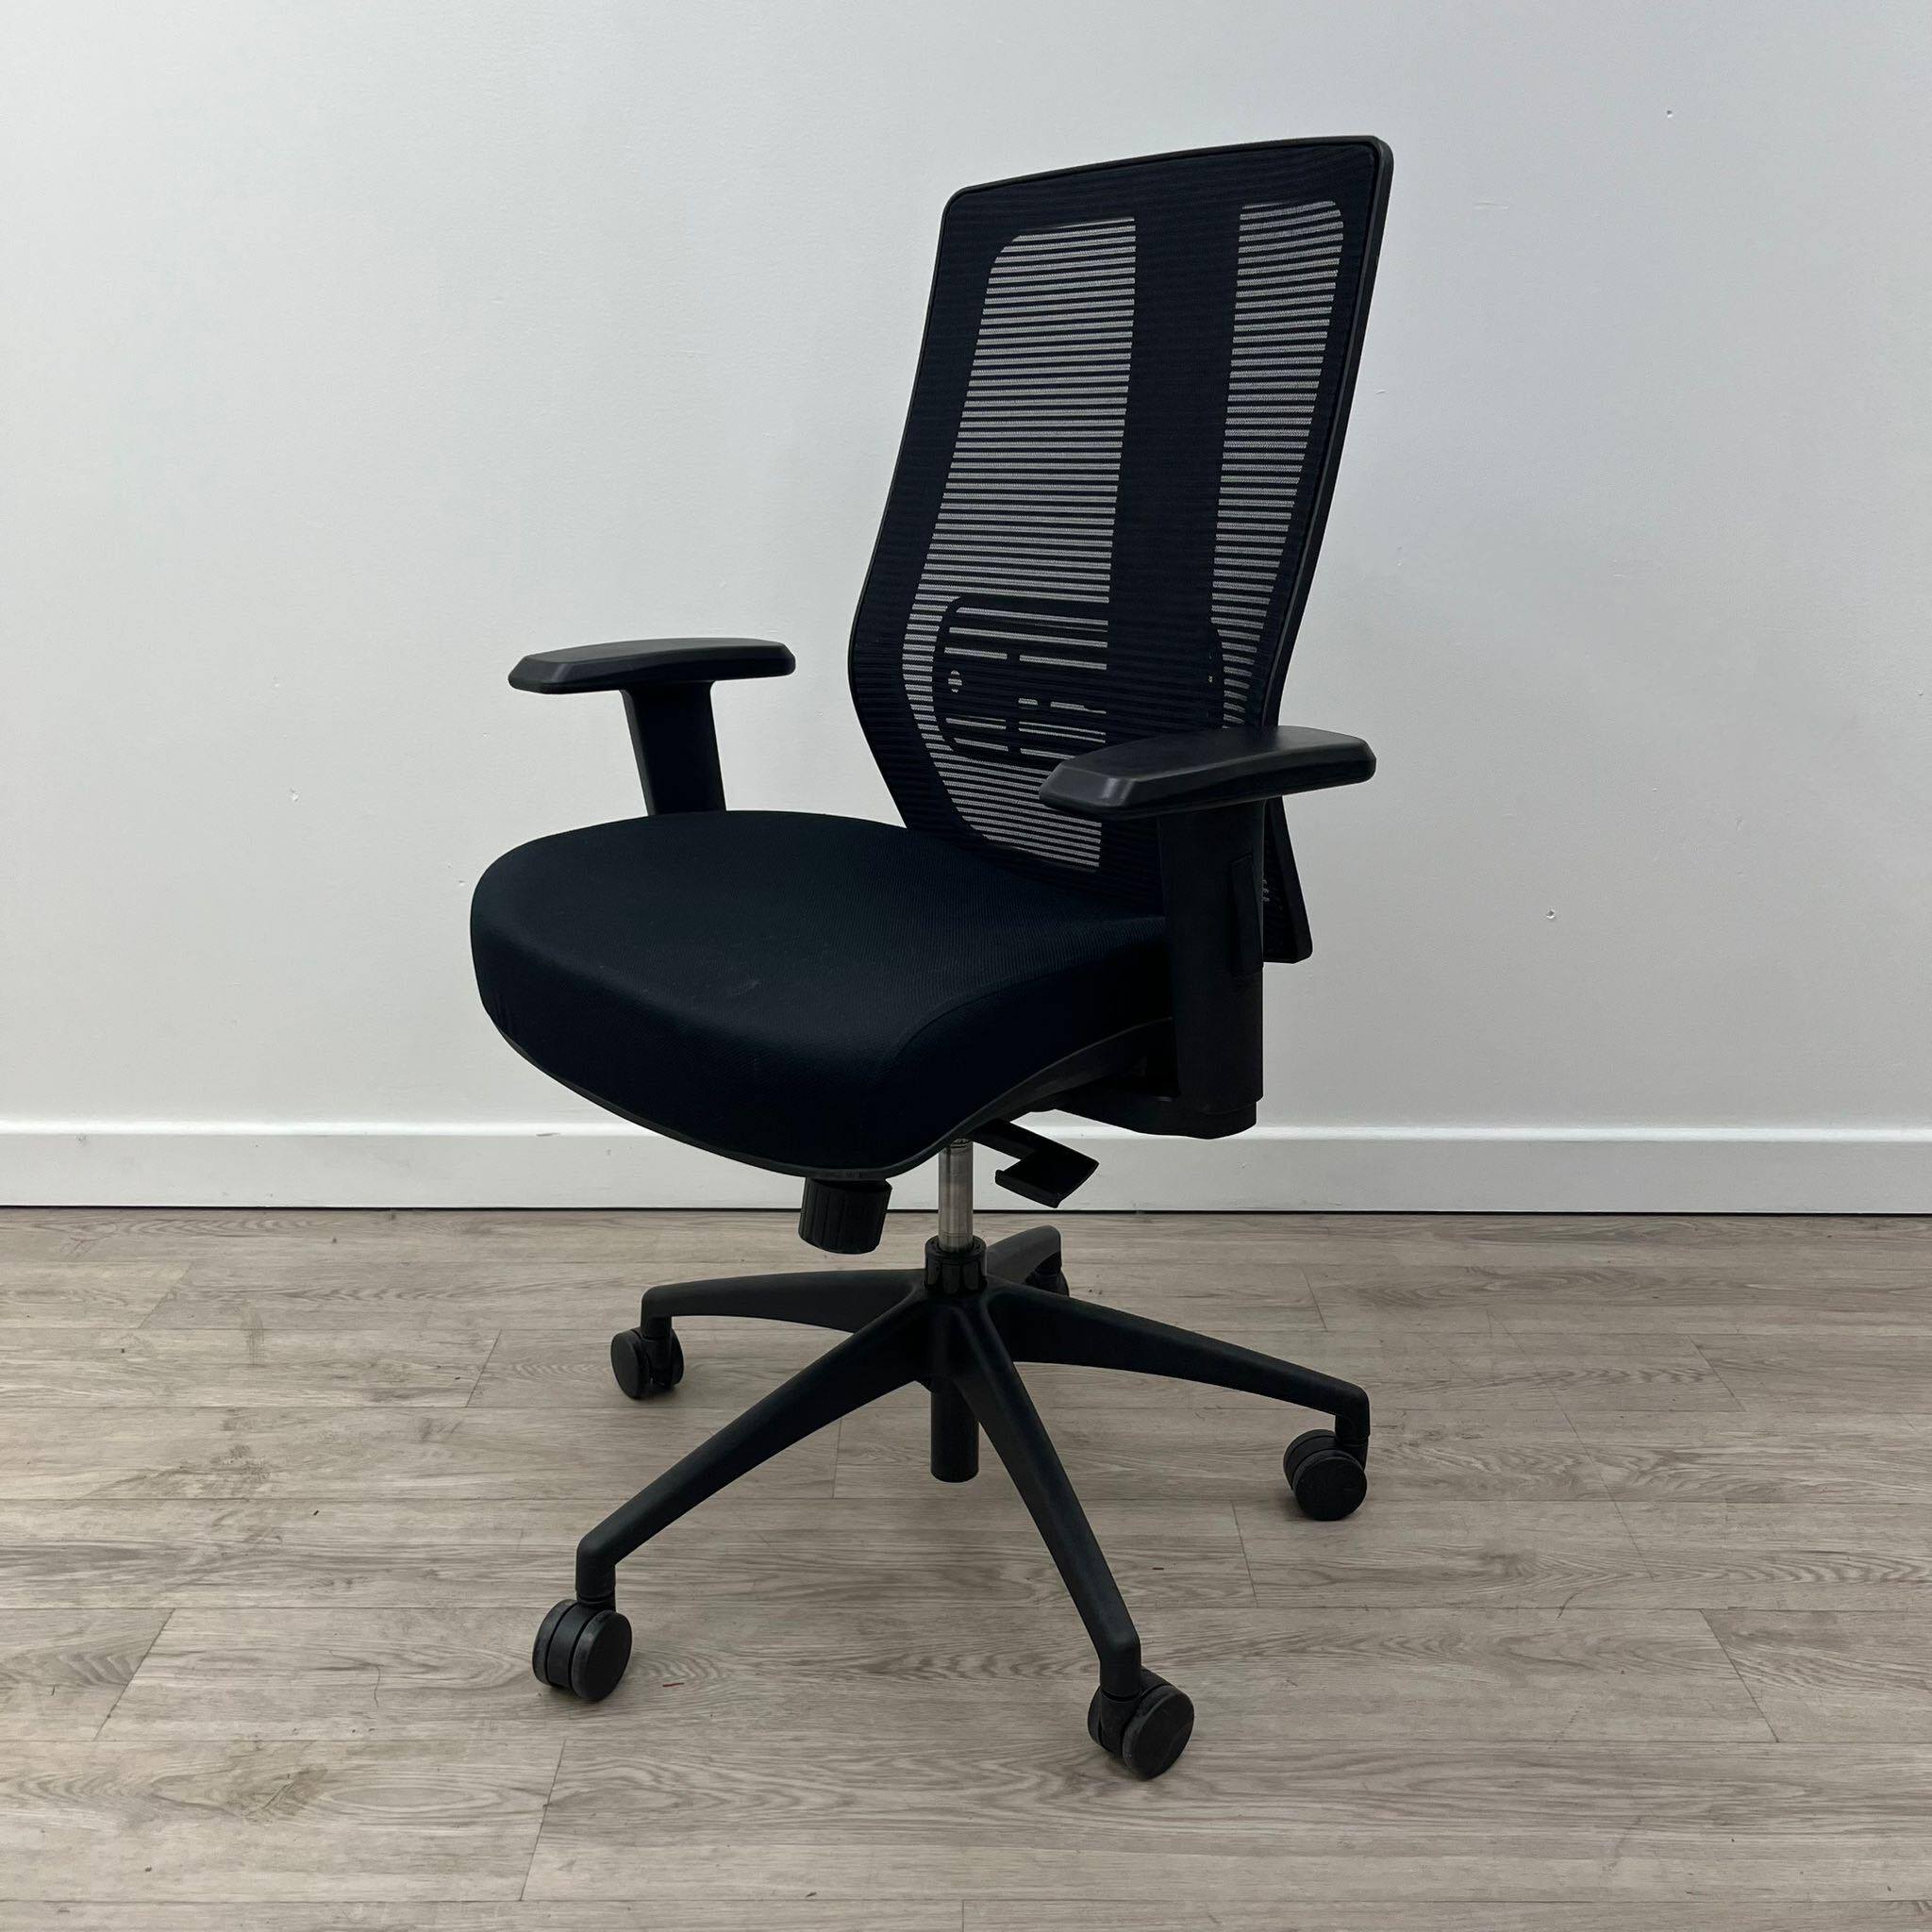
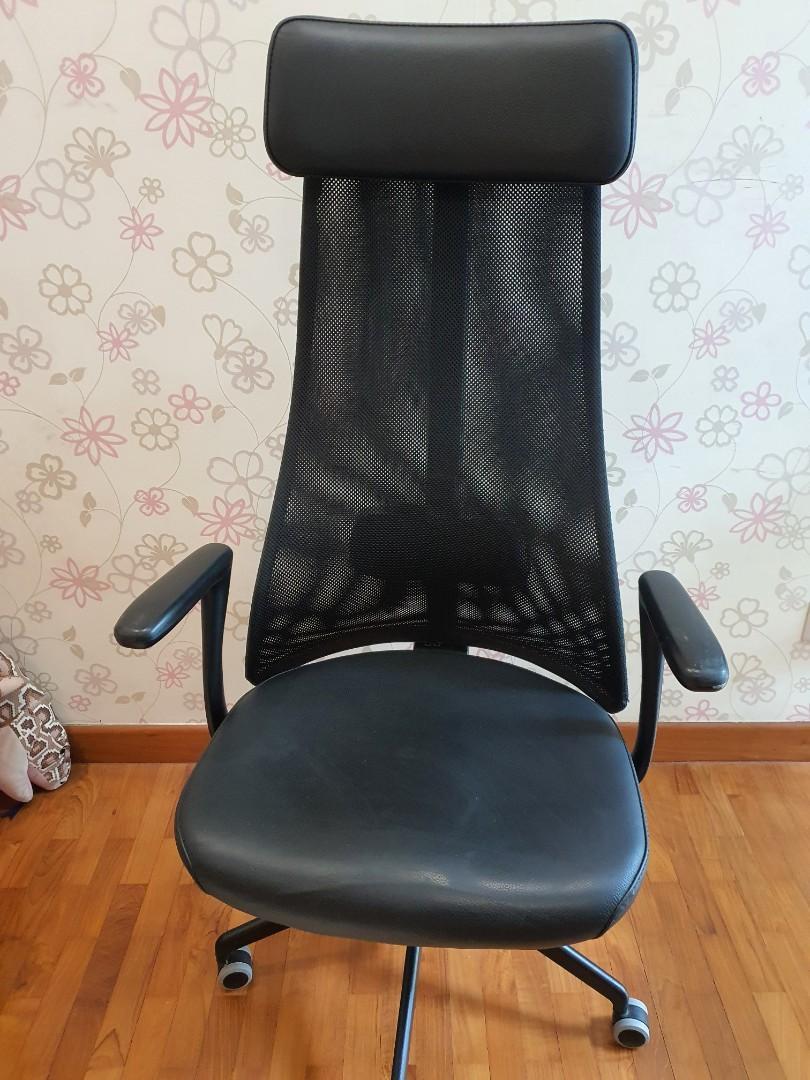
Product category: items_chair
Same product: no